Paris in the 17th century

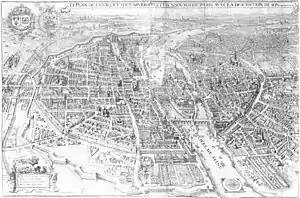
The Merian map of Paris (1615)

In 1652, Mazarin made the error of enlisting seven to eight thousand German mercenaries with his own money to fight against the French army. The Fronde rose again, this time led by two prominent nobles, the Prince de Condé, Gaston, Duke of Orléans, the Governor of Paris and the younger brother of the King, against Mazarin. At the beginning of May, the royal army of Turenne defeated the "Frondeurs" under Condé at Étampes, not far from Paris; they fought again at Saint Denis April 10 and 12. The Parlement refused to allow Condé and his soldiers into the city. On July 2, Condé's soldiers fought the royal army just outside the city, beneath the walls of the Bastille, and were defeated. Condé managed to bring the remains of his army into Paris. He summoned the Parlement and leading merchants and clergy, and demanded to be recognized as the leader of the city. The leaders of the Parlement and the merchants of Paris, along with representatives of the clergy, assembled at the Hôtel de Ville and rejected Condé's proposal; they simply wanted the departure of Mazarin. The soldiers of Condé, furious, attacked the assembly, killing some of the members, further alienating the Parisians.